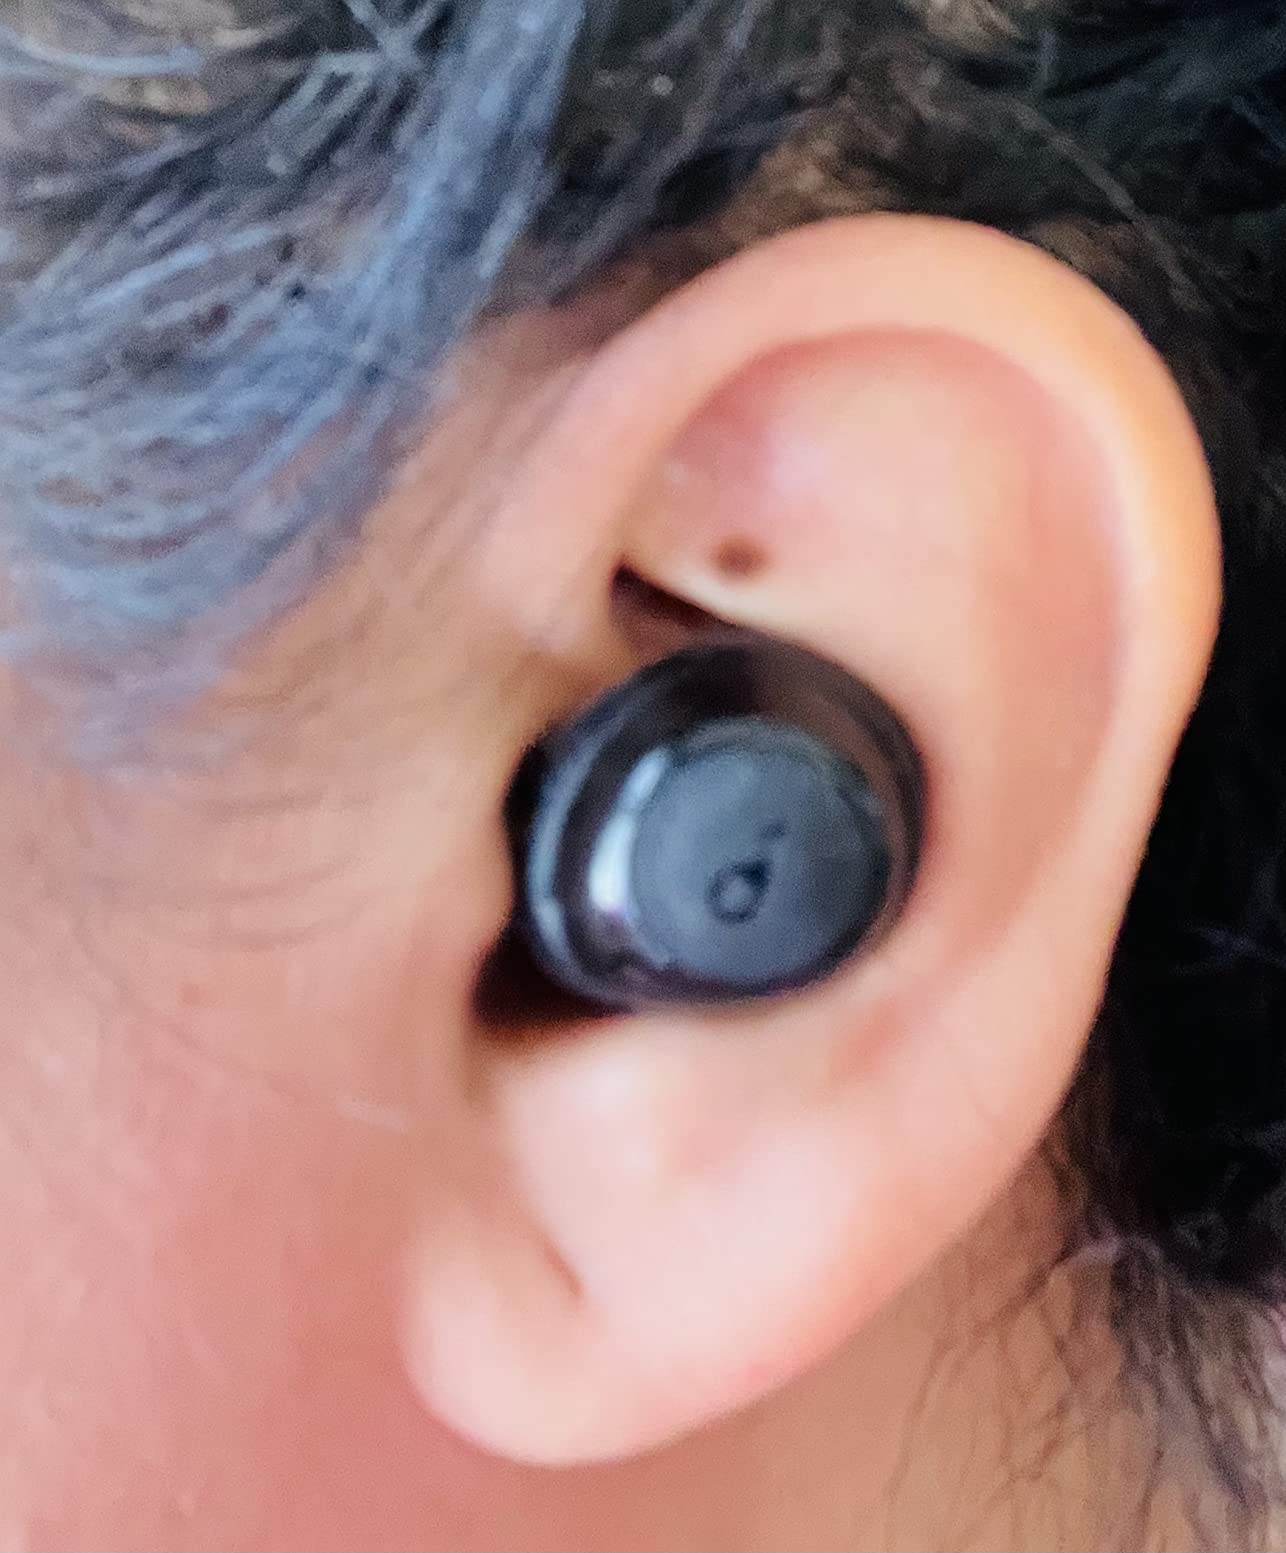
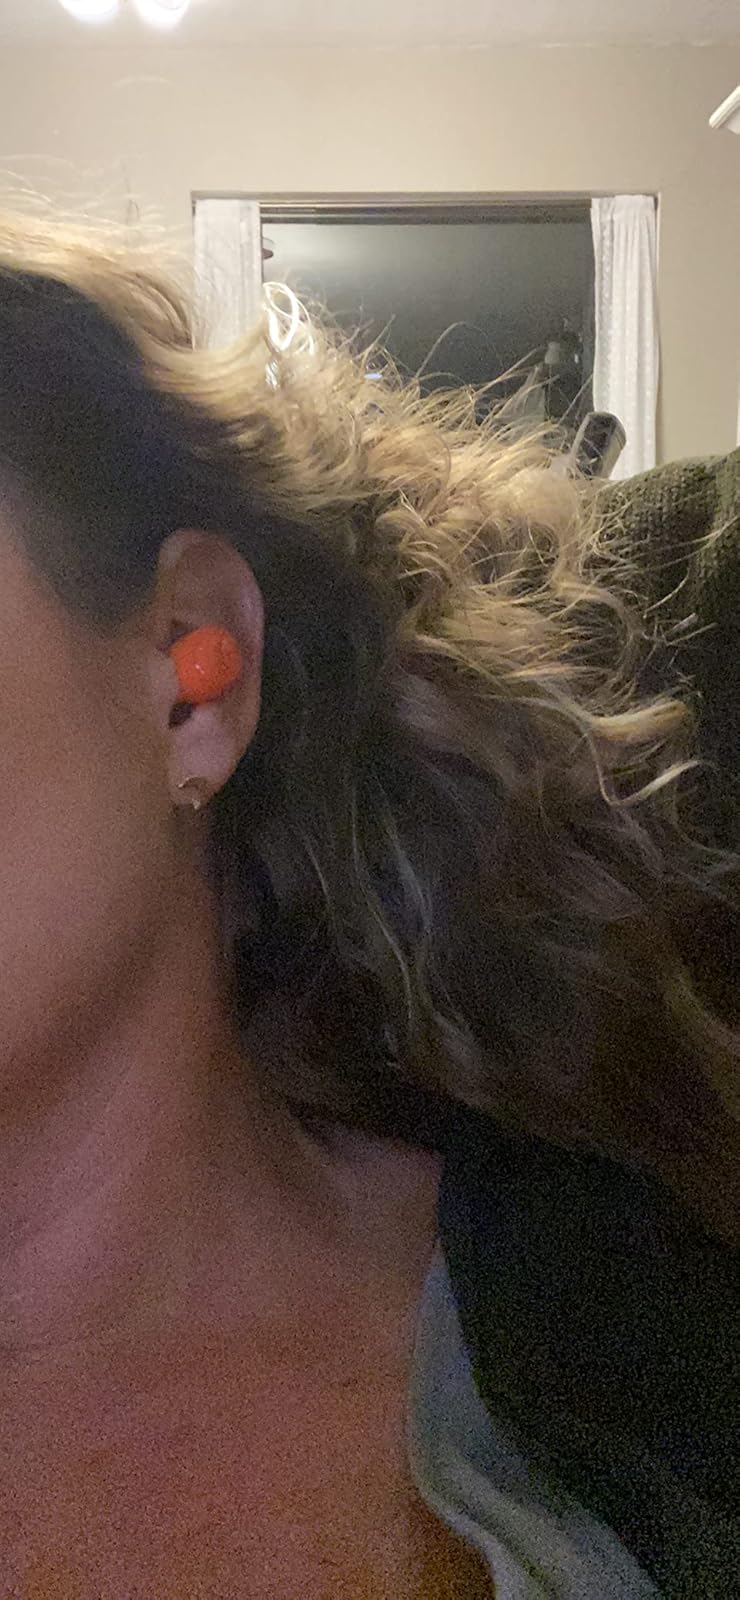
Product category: earbuds
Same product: no